Metacomet-Monadnock Trail

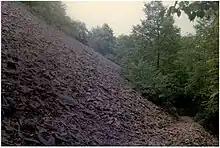
Talus slopes along the M&M Trail on Bare Mountain

The southernmost of the M&M Trail traverse a northern section of the trap rock Metacomet Ridge which extends from Long Island Sound to the Massachusetts/ Vermont border. This ridge, rising hundreds of feet above the Connecticut River Valley in Massachusetts, is a prominent landscape feature. Mount Tom, at above sea level and with vertical cliff faces of several hundred feet, is the high point. From south to north, the M&M Trail uses the ridges of Provin Mountain, East Mountain, the Mount Tom Range, and the Holyoke Range. Abrupt vertical cliffs with visible talus slopes and frequent viewpoints are common throughout. Views are generally to the west on Provin Mountain, East Mountain, and the Mount Tom ranges; and to the north on the Holyoke Range. The Connecticut River cuts through the ridgeline between the Mount Tom and Holyoke ranges in Holyoke, Massachusetts, and the Westfield River separates Provin Mountain from East Mountain in Westfield. Historic features along the trail include the Horse Caves on Mount Norwottuck, the ruins of the 19th-century hotel Eyrie House on Mount Nonotuck, and the refurbished Mount Holyoke Summit House on Mount Holyoke. The Mount Holyoke Summit House has been restored as a museum, open during weekends in the summer. The trap rock ridges and talus slopes are also home to several unique microclimate ecosystems that support species of plants that are unusual or endangered in this part of New England, and are a seasonal migration path for raptors. Viewsheds from the ledges include agrarian land, suburbs, small towns, river corridors, the eastern Berkshires ridgeline, metropolitan Springfield, and the skyline of the University of Massachusetts Amherst.